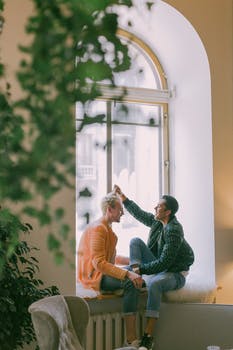
Label: No Watermark